Rain on Me (Lady Gaga and Ariana Grande song)

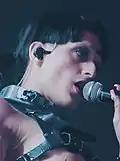
Arca remixed the song for Gaga's remix album, "Dawn of Chromatica".

The video starts with "Gaga lying on the ground in a pose similar to that on the "Chromatica" artwork with a dagger stuck in her thigh", which she later pulls out. Gaga appears in a pink outfit and platform boots, leading a troupe of dancers also dressed in pink as in her previous video for "Stupid Love", while Grande wears a purple outfit and a "shiny black metallic miniskirt with butterfly wings", with her respective group of dancers also in purple. They are all dancing inside a giant arena during a rainstorm, with daggers falling from the sky. At one point in the clip, Gaga sports Grande's "trademark high pony" hairstyle, with Grande having her hair down. The video also features "some dramatic close-ups of Gaga with rain pouring down her face" behind a pane of glass and a scene where the two singers are holding hands, "each with lengthy Sailor Moon hair floating in the wind behind them". The video ends with a shot of the two singers hugging each other.